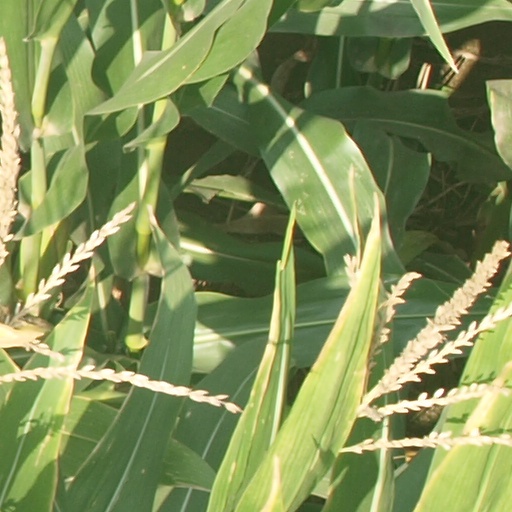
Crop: maize; corn